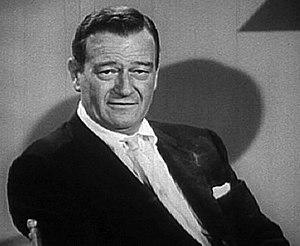
La Motion Picture Alliance for the Preservation of American Ideals est une organisation américaine composée de membres éminents et politiquement décrit comme conservateurs de l'industrie cinématographique hollywoodienne.